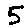
Label: 5